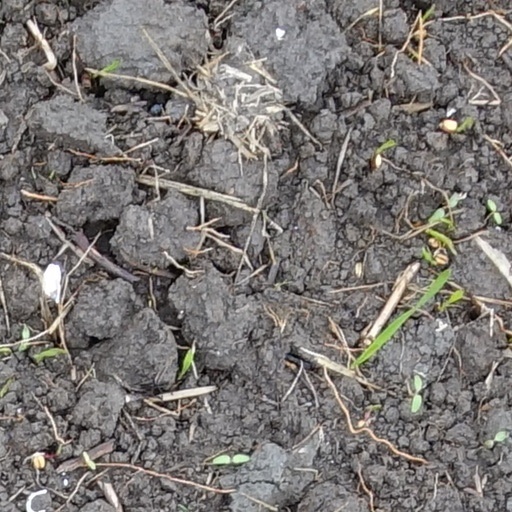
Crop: wheat